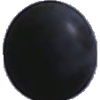
Label: blue_grape